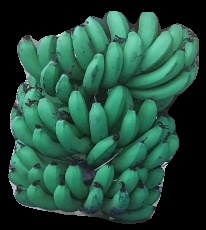
Variety: pachbale
Grade: grade3